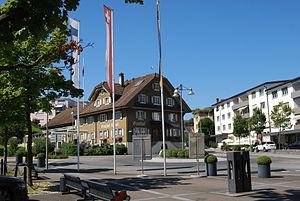
Adligenswil est une commune suisse du canton de Lucerne, située dans l'arrondissement électoral de Lucerne-campagne.